Hu Zhengyan

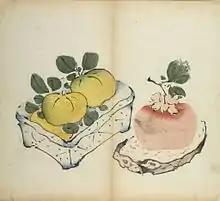
"Fruit (Persimmon and Three Yellow Tangerines)" from the "Ten Bamboo Studio Manual of Painting and Calligraphy", showing the colour gradation achieved through Hu Zhengyan's printing methods.

Despite his reputation as an artist and seal-carver, Hu was primarily a publisher. His publishing house, the Ten Bamboo Studio, produced reference works on calligraphy, poetry and art; medical textbooks; books on etymology and phonetics; and copies of, as well as commentaries on, the Confucian Classics. Unlike other publishers in the area, the Ten Bamboo Studio did not publish works of narrative fiction such as plays or novels. This bias towards academia was likely a consequence of the studio's location: the mountain on which Hu took up residence was just to the north of the Nanjing Guozijian (National Academy), which provided a captive market for academic texts. Between 1627 and 1644, the Ten Bamboo Studio produced over twenty printed books of this kind, aimed at a wealthy, literary audience. The studio's earliest publications were medical textbooks, the first of which, "Tested Prescriptions for Myriad Illnesses" ("Wanbing Yanfang") was published in 1631 and proved popular enough to be reissued ten years later. Hu's brother Zhengxin was a medical practitioner and appears to have been the author of these books.